Lothar Matthäus

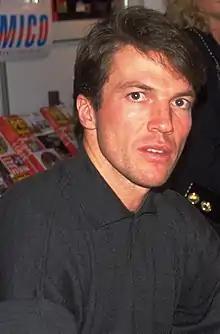
Matthäus in 1995

Matthäus and Bayern teammate Andreas Brehme signed with Inter Milan of Serie A in 1988, winning the "Scudetto" in 1988–89 during their first season, and the Italian Supercup that year as well. Matthäus continued to enjoy further success with Inter, winning the UEFA Cup in 1991 and being named FIFA World Player of the Year. In the final, he scored a penalty in the first leg to help them to their victory over Roma.